List of Southampton F.C. players (1–24 appearances)

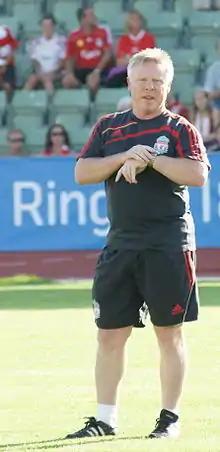
Sammy Lee made three appearances for Southampton in 1990, and later held a coaching position at the club.

Southampton Football Club is an English association football club based in Southampton, Hampshire. Founded in 1885 as St Mary's YMA, they became a professional club in 1891 and co-founded the Southern Football League in 1894. Southampton won the Southern League Premier Division championship six times between 1896 and 1904, and were later elected to the Football League Third Division in 1920. The Saints finished as runners-up in their first Football League season, and the following year received promotion to the Second Division as Third Division South champions. The club first entered the First Division in 1966, and currently play in its modern-day counterpart, the Premier League. Southampton won the FA Cup in 1976, reached the final of the League Cup in 1979 and 2017, and won the League Trophy in 2010.